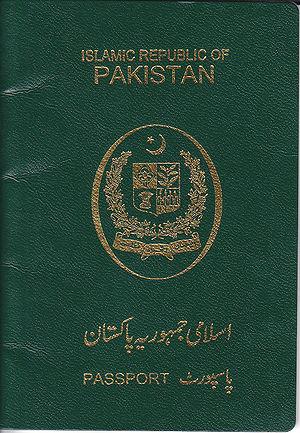
Les passeports dont le nom est indiqué en italique sont émis par des États non reconnus internationalement.